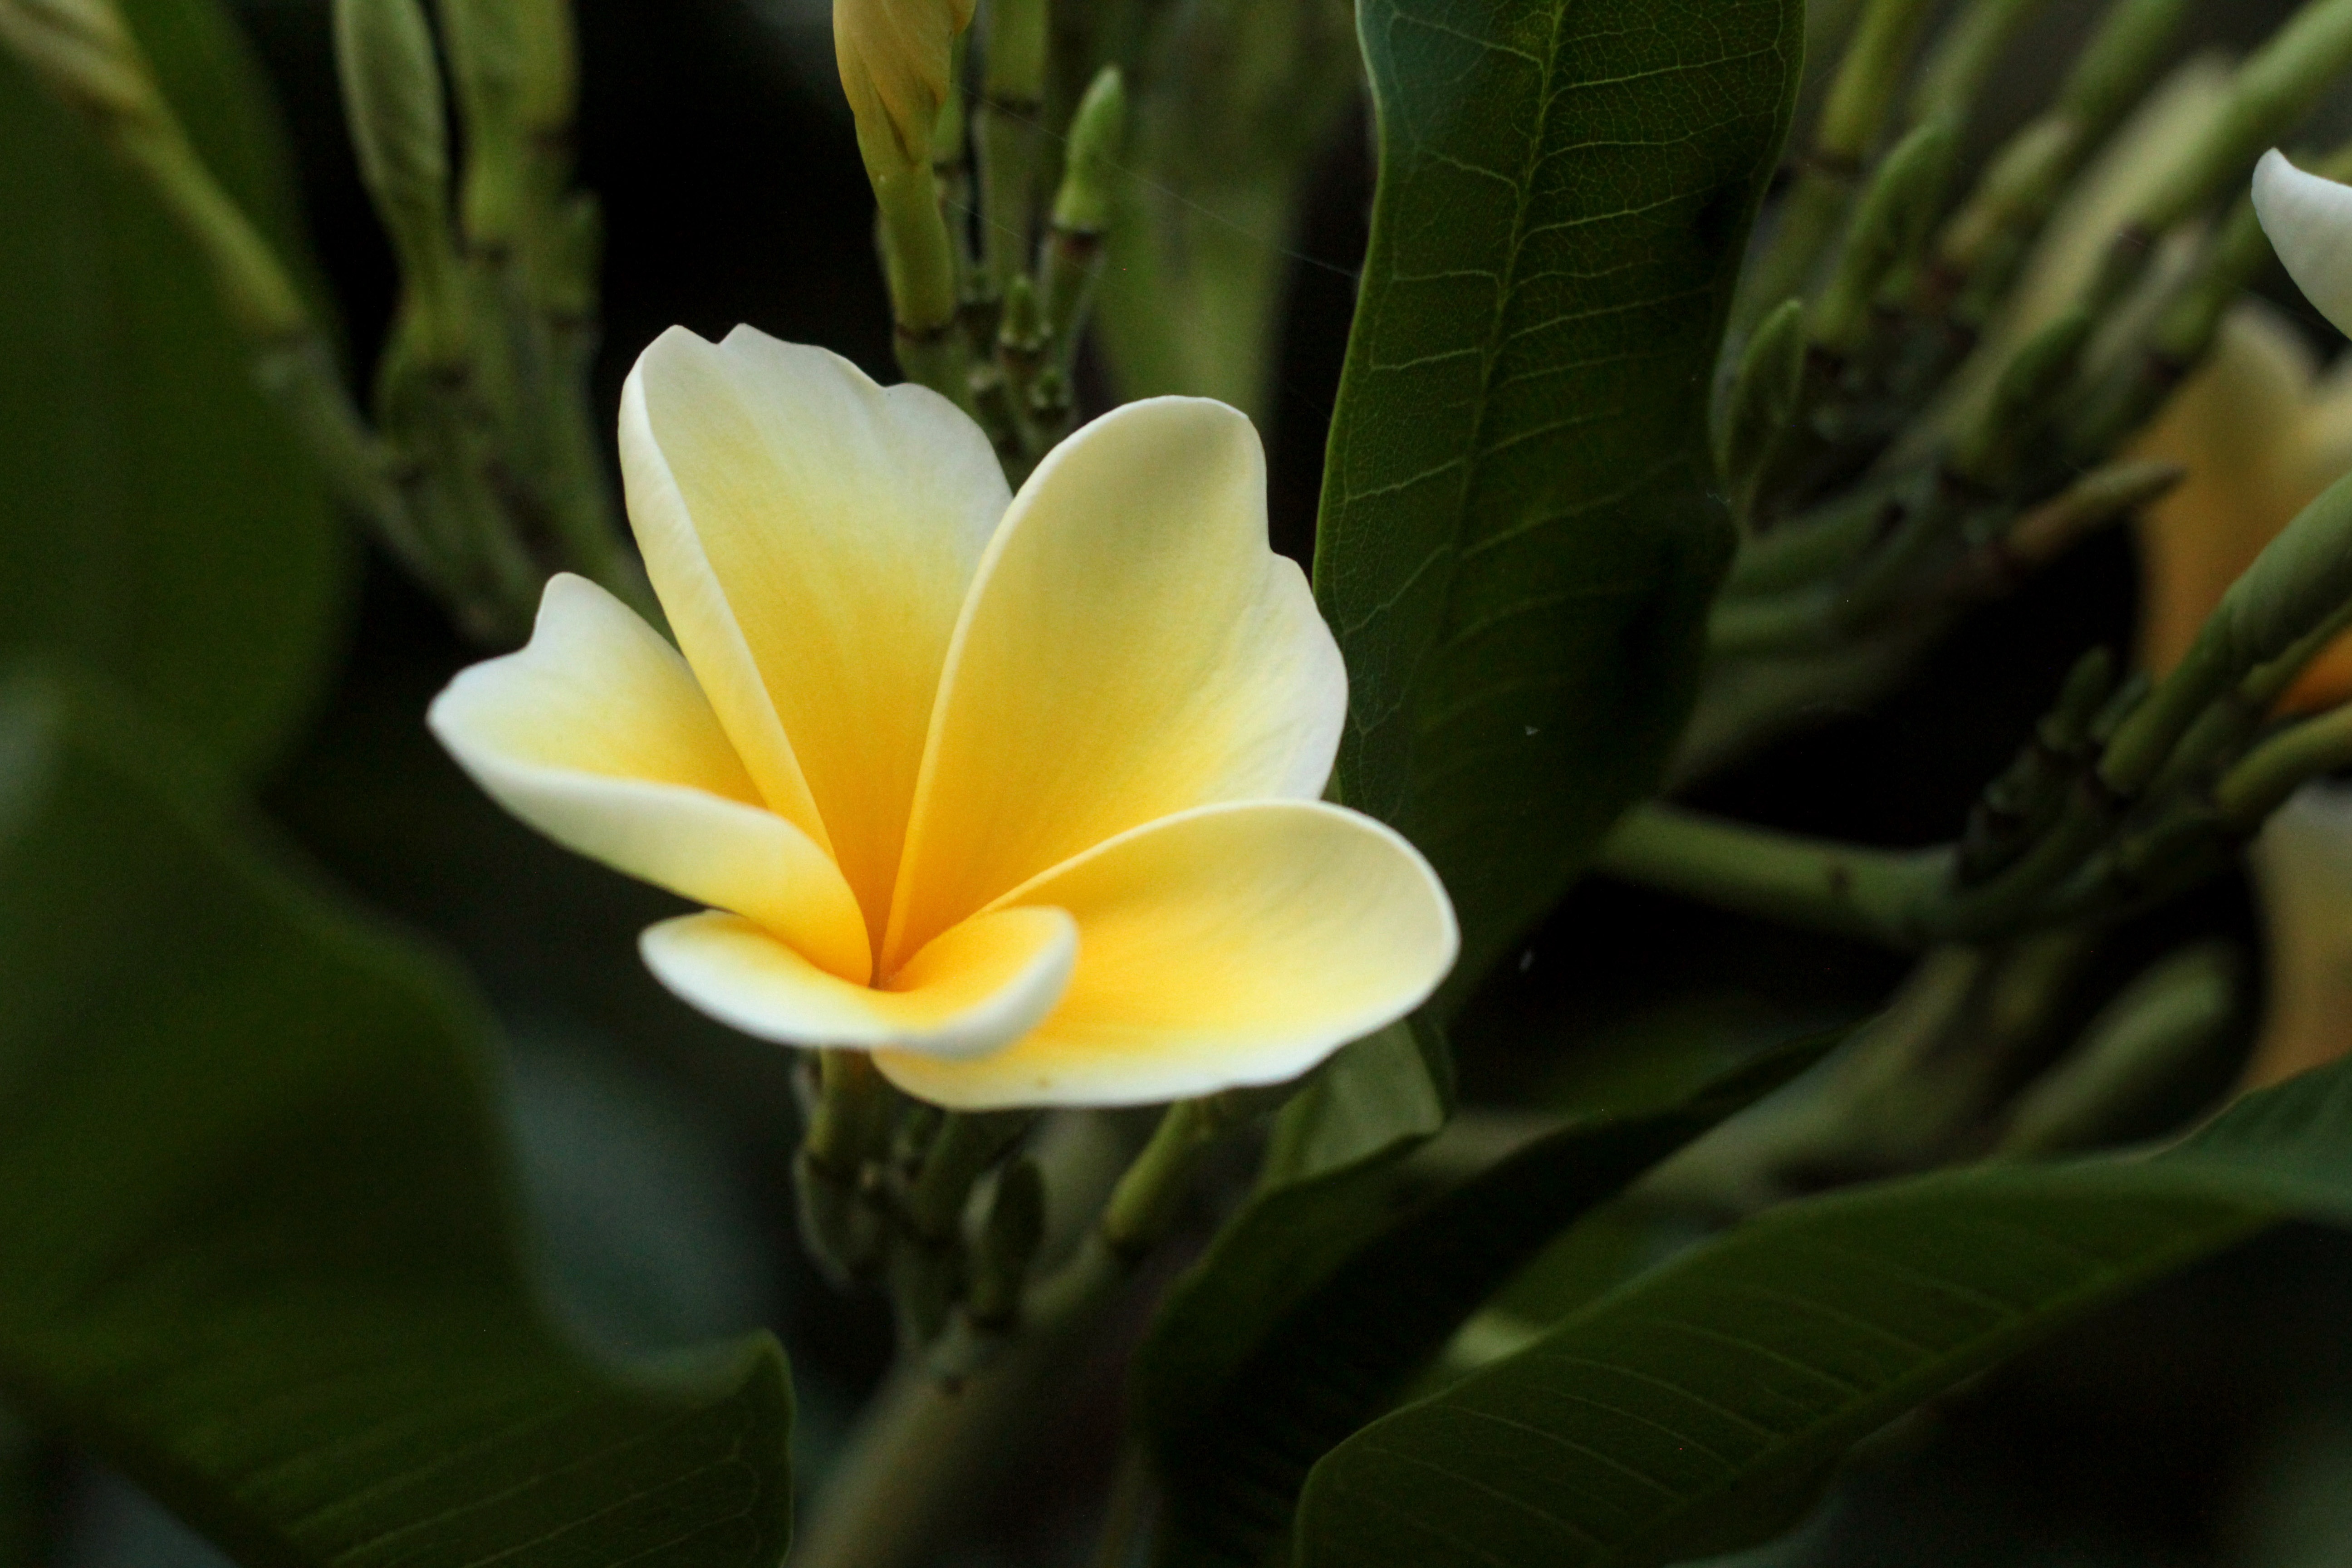
nature, blossom, plant, leaf, flower, petal, green, tropical, botany, yellow, garden, flora, flowers, close up, cambodia, plumeria, macro photography, flowering plant, plant stem, land plant